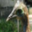
Label: bird